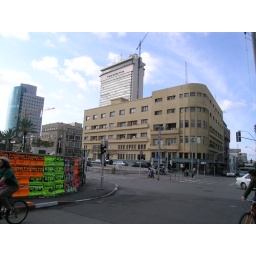
The brand-new office of RayV Technologies is located in this famous building - Nachlat Benyamin @ Rotschild!